Sky quality meter

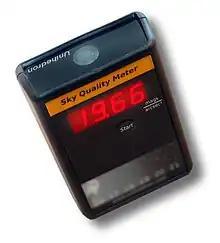
Sky Quality Meter model SQM-L

A sky quality meter (SQM) is an instrument used to measure the luminance of the night sky, more specifically the Night Sky Brightness (NSB) at the zenith, with a bandwidth ranging from 390 nm to 600 nm. It is used, typically by amateur astronomers, to quantify the skyglow aspect of light pollution and uses units of "magnitudes per square arcsecond" favoured by astronomers.